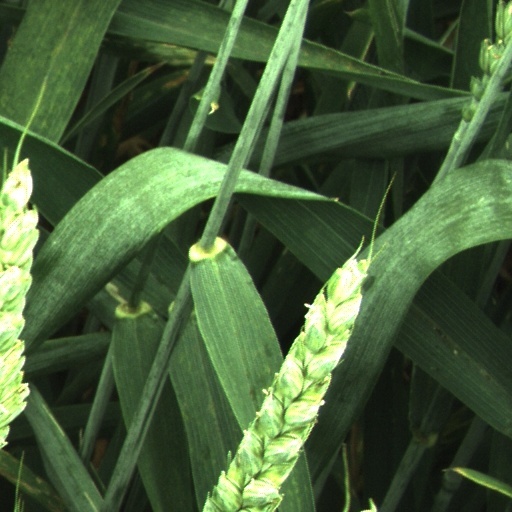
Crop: wheat